History of rice cultivation

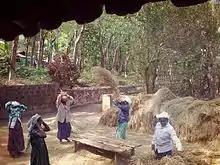
Indian women separating rice from straw

Today, the majority of all rice produced comes from China, India, Indonesia, Bangladesh, Vietnam, Thailand, Myanmar, Philippines, Korea and Japan. Asian farmers still account for 87% of the world's total rice production. Because so much rice is produced in Bangladesh, it is also the staple food of the country.